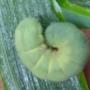
Crop: Onion
Condition: caterpillar-p